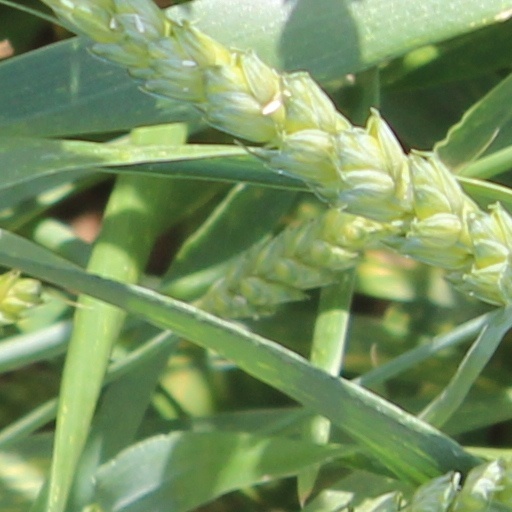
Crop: wheat